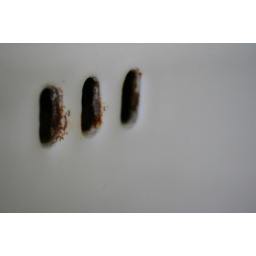
A piece of the house I call home. The spill-over drain in the sink in the upstairs bathroom of the annex.